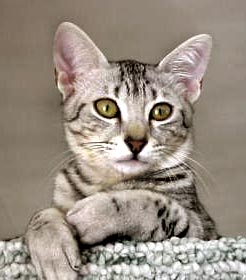
Animal: cat
Breed: egyptian_mau